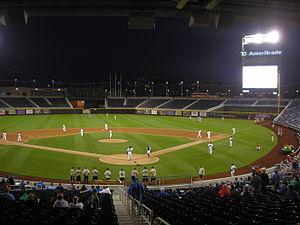
Le TD Ameritrade Park Omaha, est un stade de baseball de 24 505 places situé à Omaha dans l'État du Nebraska. Il est officiellement inauguré le 18 avril 2011. C'est le domicile des Bluejays de Creighton, club universitaire de baseball de l'université Creighton.